Question: Please indicate a possible affordance area of the hold_book that can be used for holding
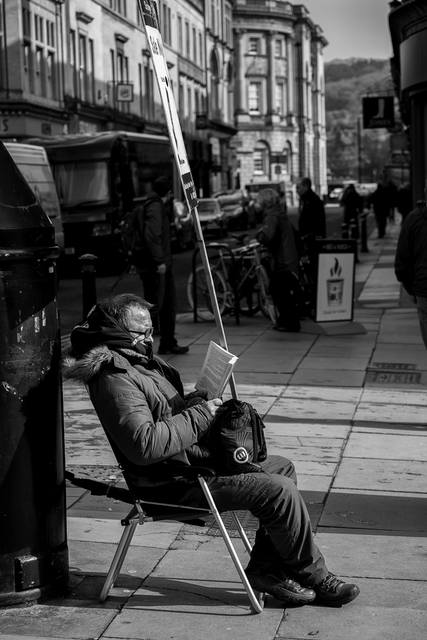
Answer: [177.846, 335.612, 249.218, 419.533]